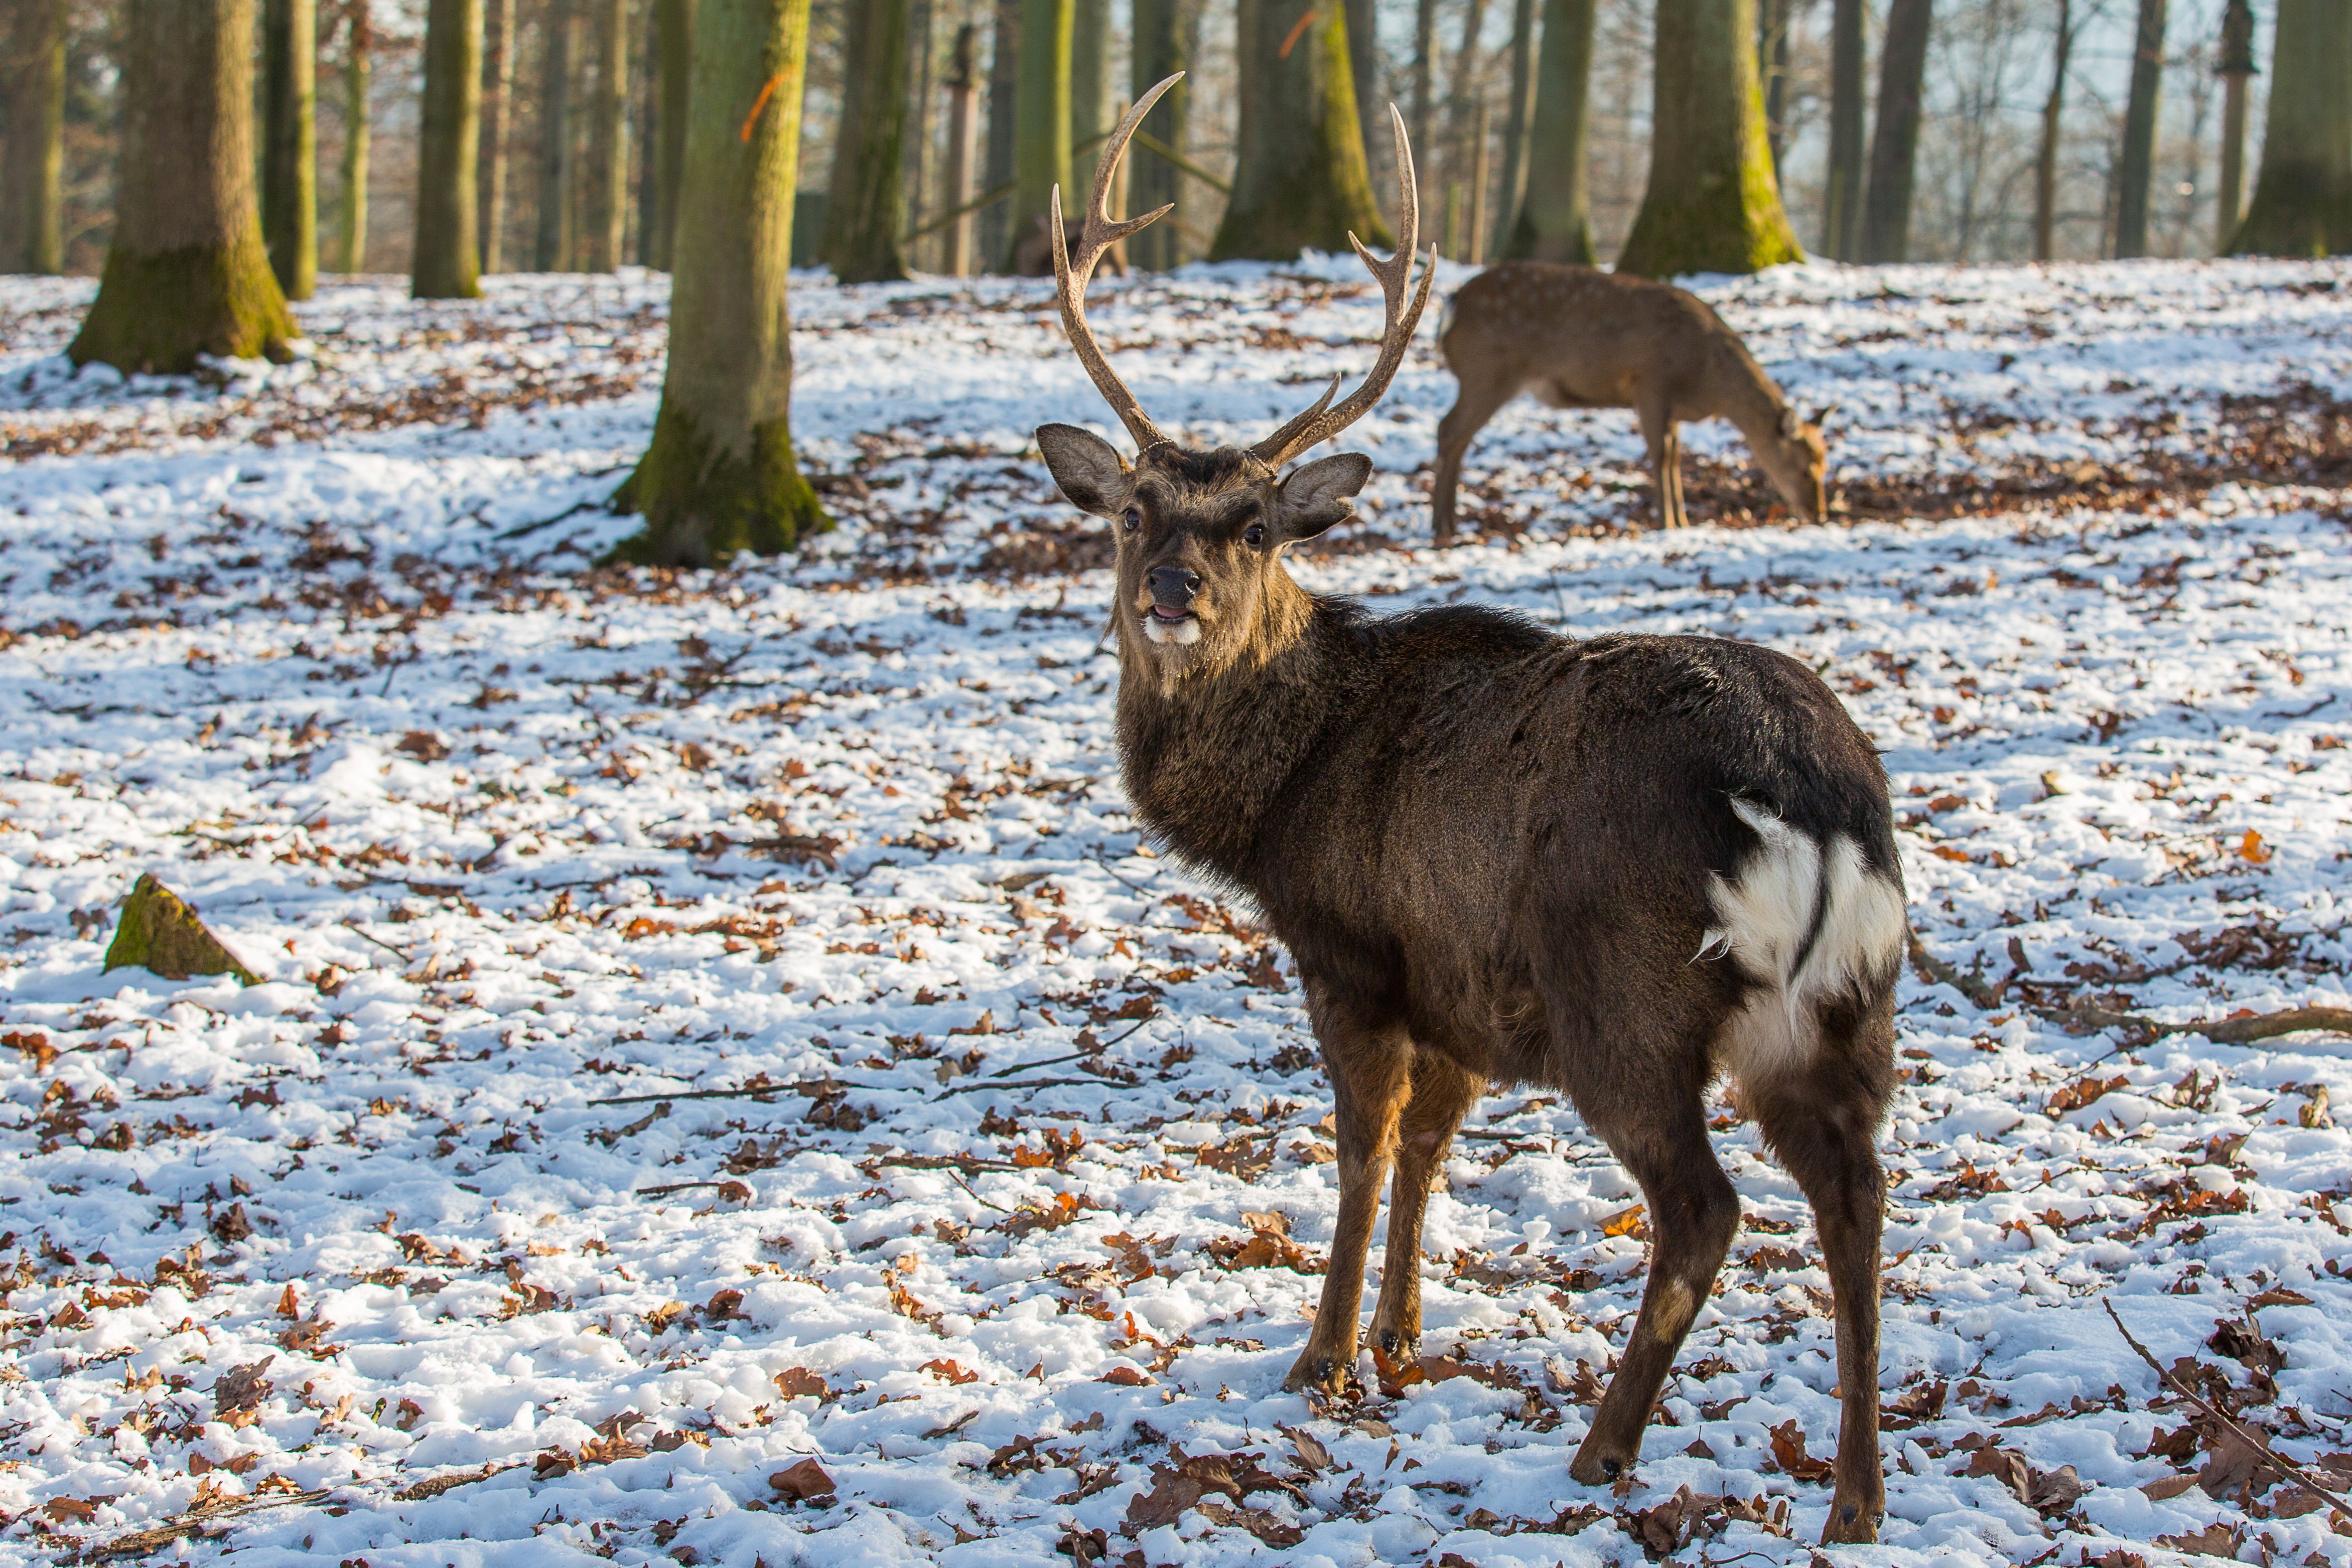
snow, winter, wildlife, deer, mammal, fauna, antler, vertebrate, hirsch, elk, red deer, antler carrier, white tailed deer, free deer